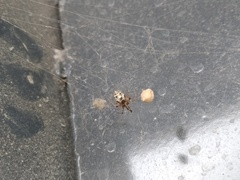
Species: Parasteatoda_tepidariorum